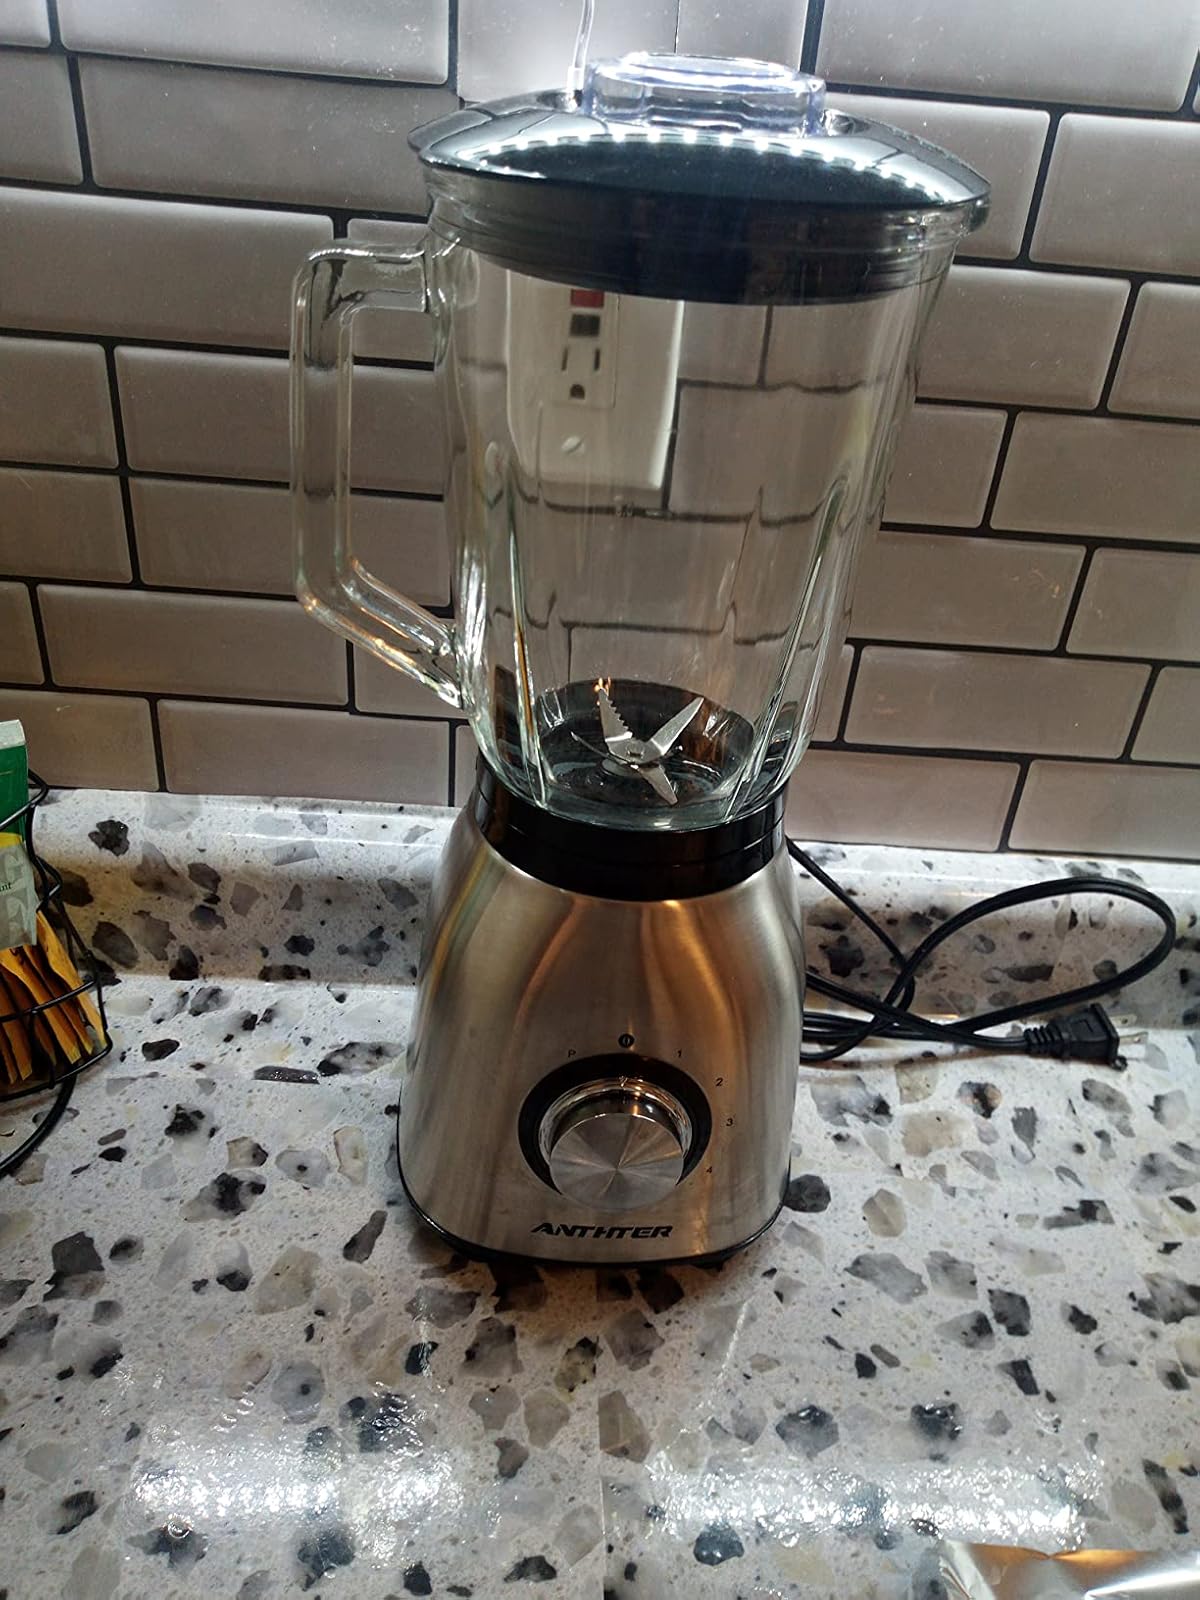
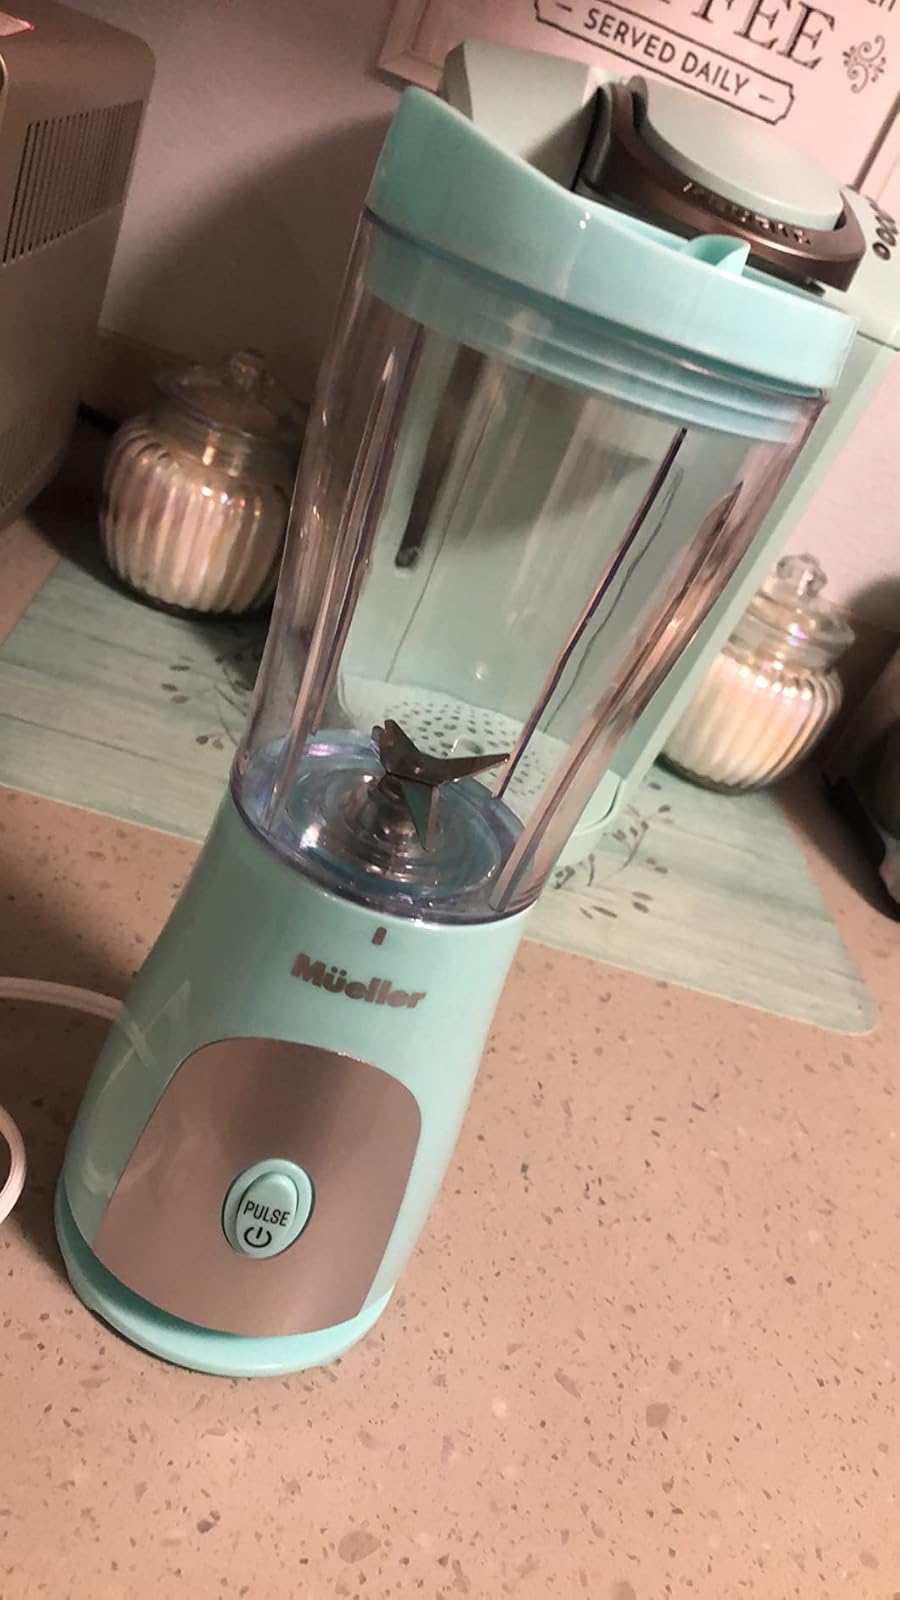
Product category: items_blender
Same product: no